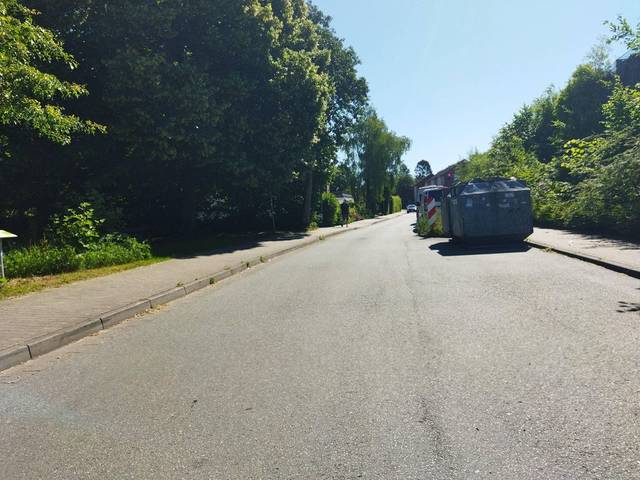
Region: Germany
Coordinates: 54.802, 9.453